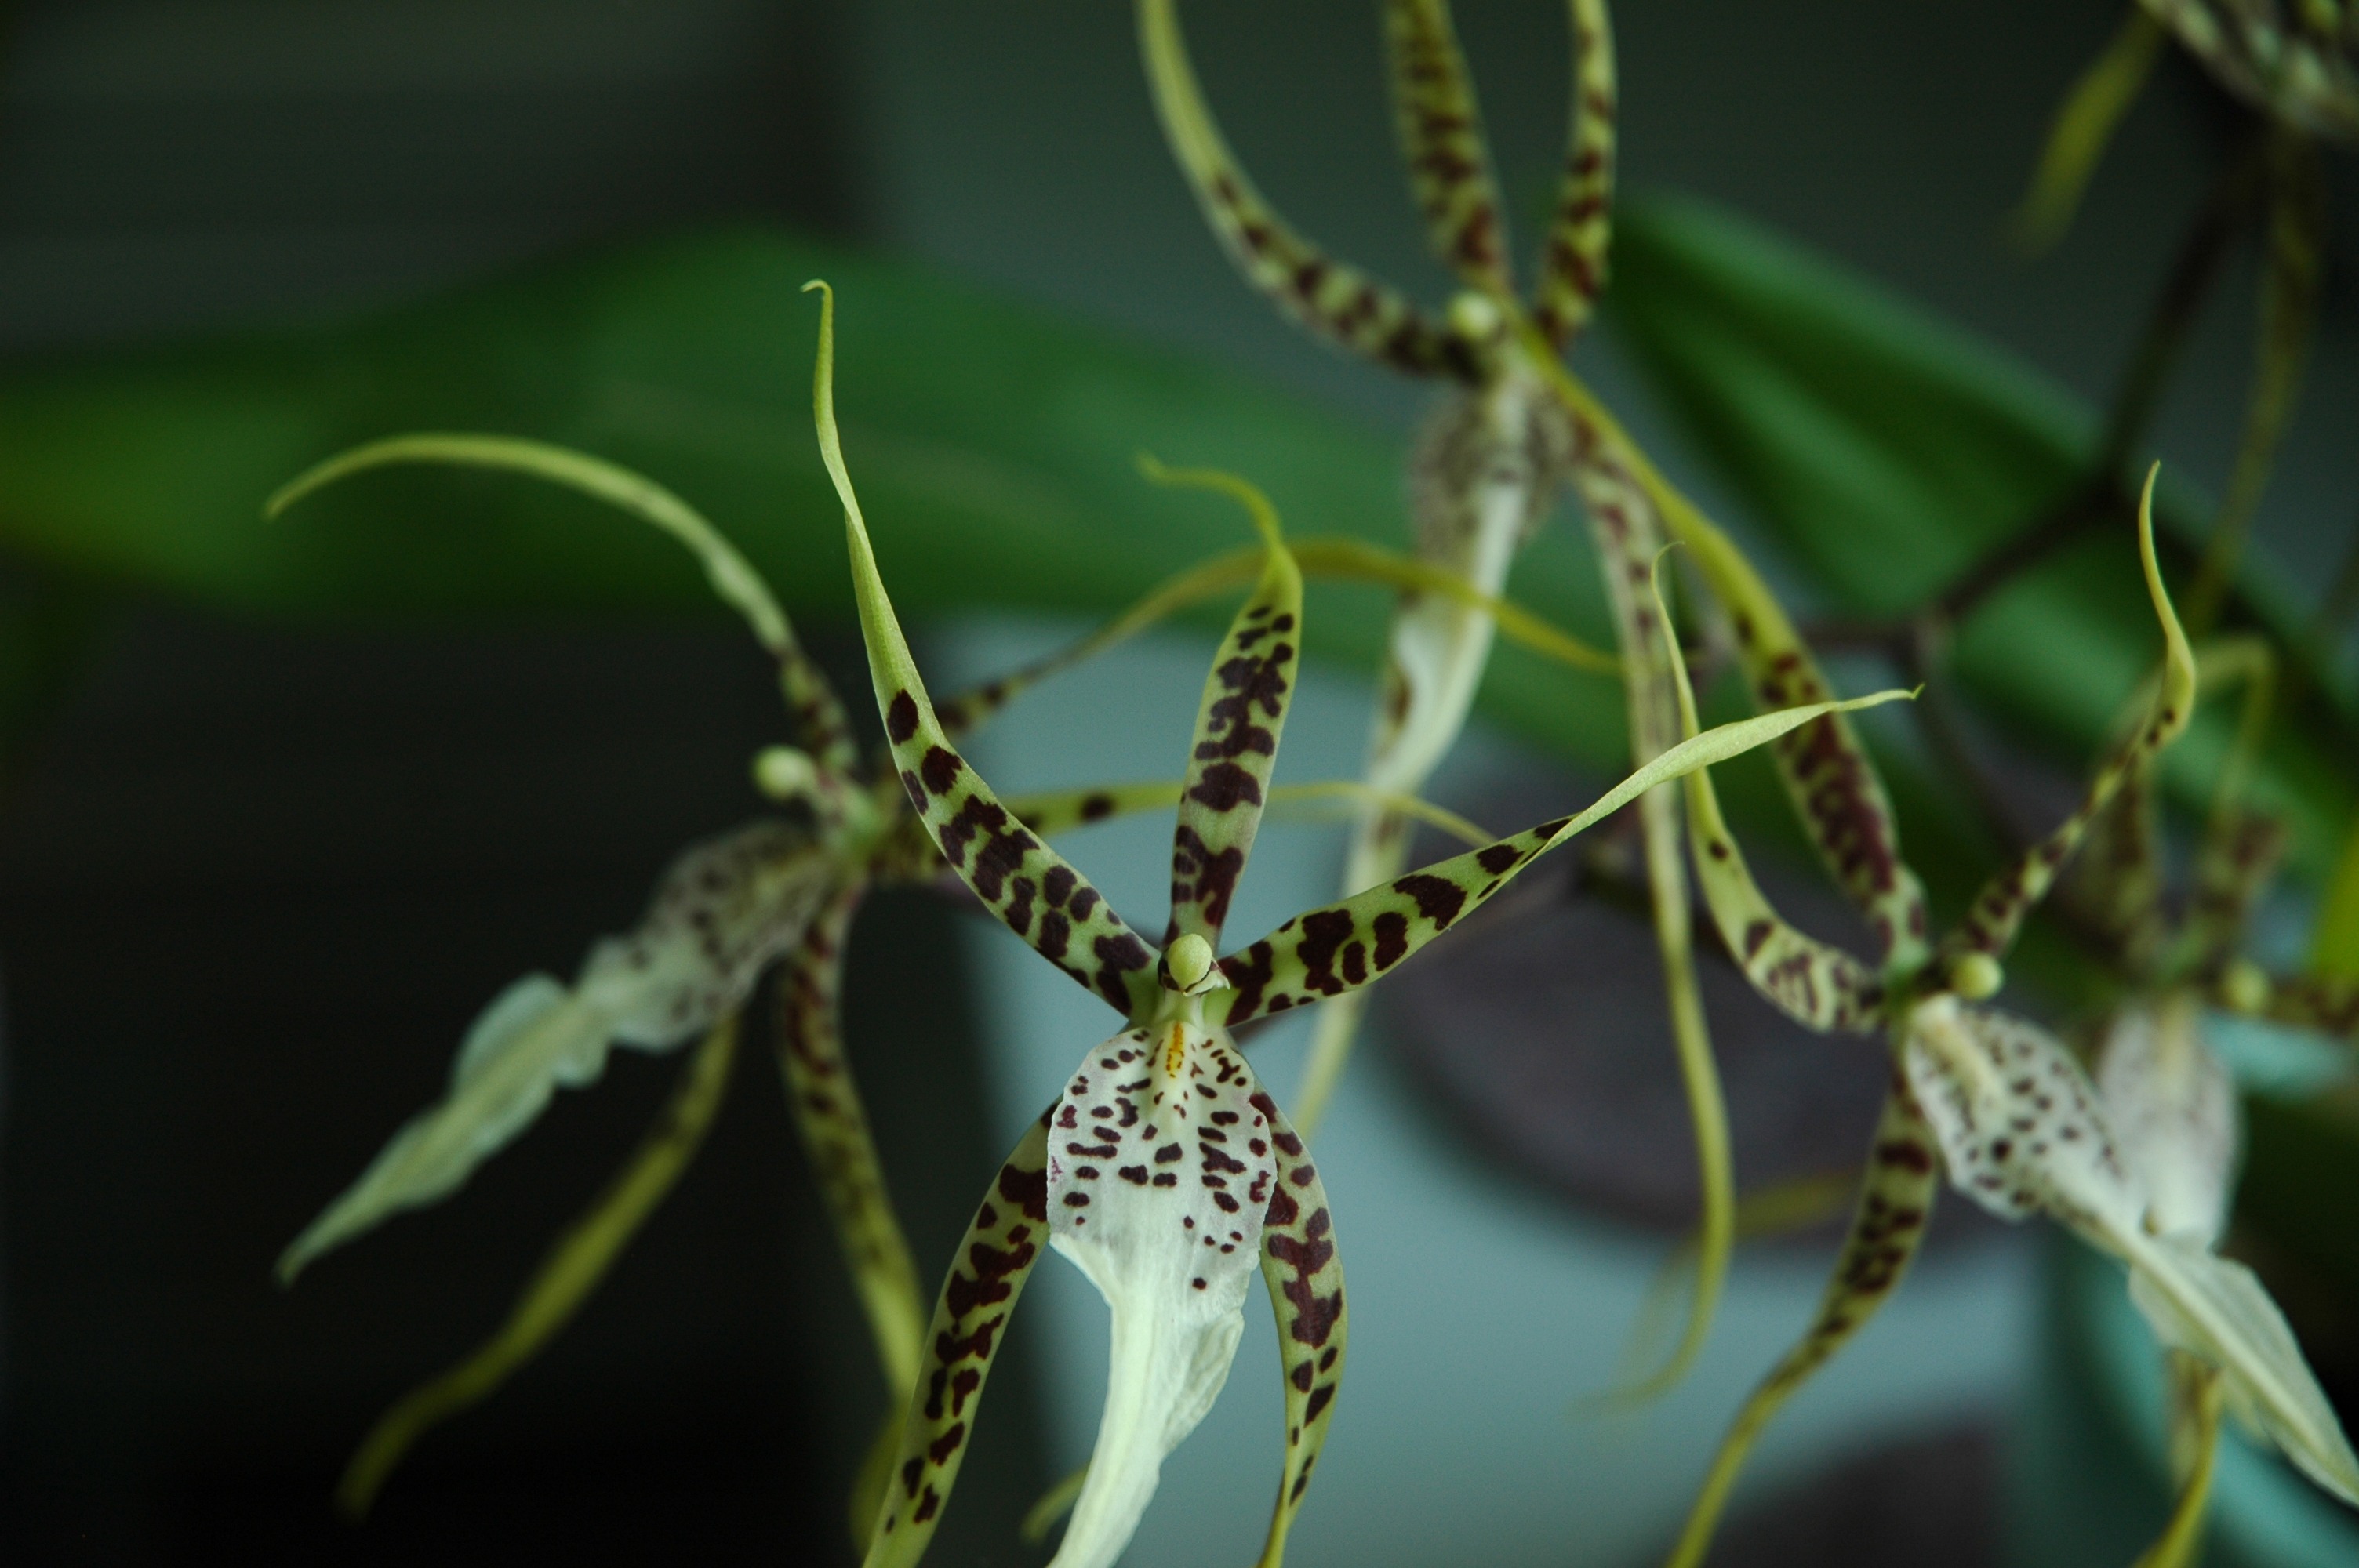
nature, grass, branch, blossom, plant, photography, leaf, flower, bloom, green, jungle, insect, botany, flora, fauna, invertebrate, orchid, close up, spotted, shrub, mackerel, spotty, macro photography, flowering plant, plant stem, land plant, thorns spines and prickles, flower vine